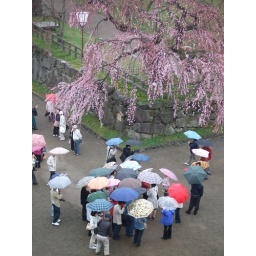
A tour bus group from Kyushu flocking around one of the few blossoming sakura trees around Hirosaki Castle